Journey to Portugal

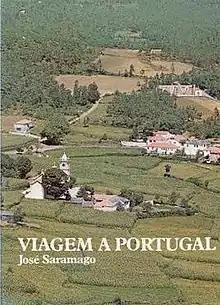
First edition cover

Journey to Portugal: In Pursuit of Portugal's History and Culture ("Viagem a Portugal" in Portuguese) is a non-fiction book on Portugal by Portuguese author José Saramago. It was first published in 1981 by Círculo de Leitores e Editorial Caminho.